U.S. Route 275

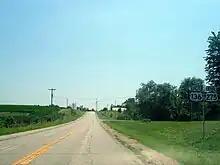
Southern terminus of US 275 at US 136 near Rock Port, Missouri

US 275 begins at an intersection with US 136 west of Rock Port. It travels to the north and to the northwest through Atchison County for .